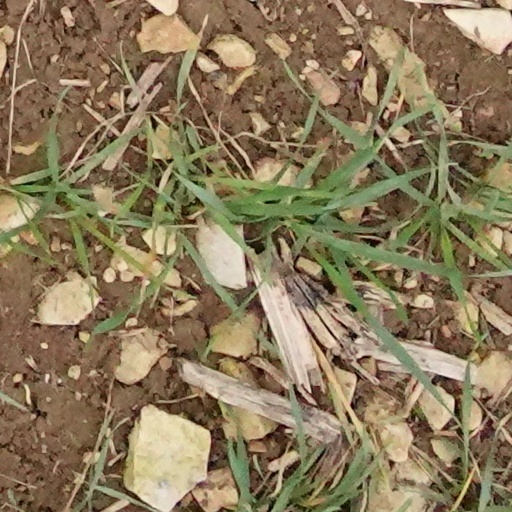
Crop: wheat